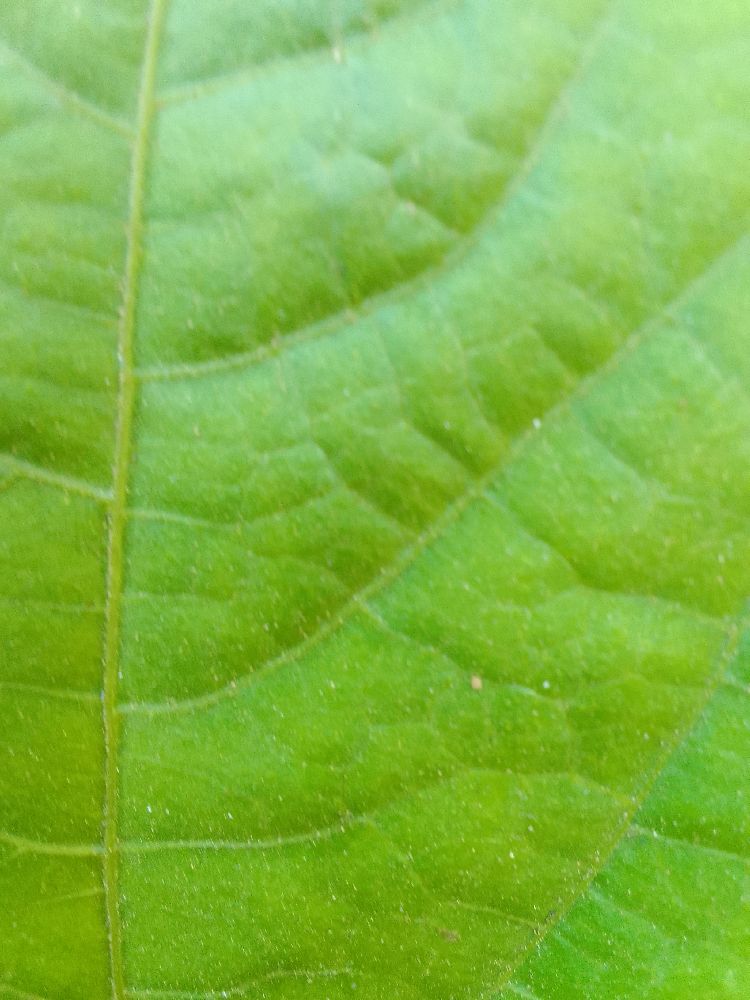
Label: healthy